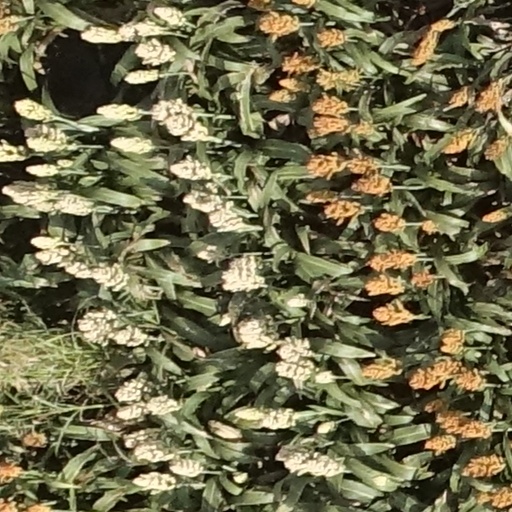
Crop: sorghum